José Martí

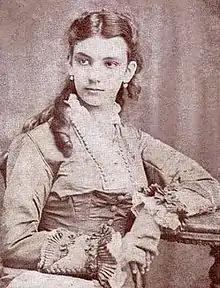
María García Granados y Saborío

In March of that year, colonial authorities shut down the school, interrupting Martí's studies. He came to resent Spanish rule of his homeland at an early age; likewise, he developed a hatred of slavery, which was still practiced in Cuba.